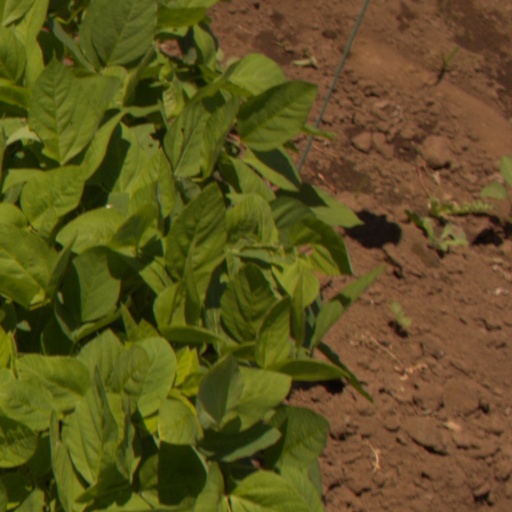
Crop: soybean